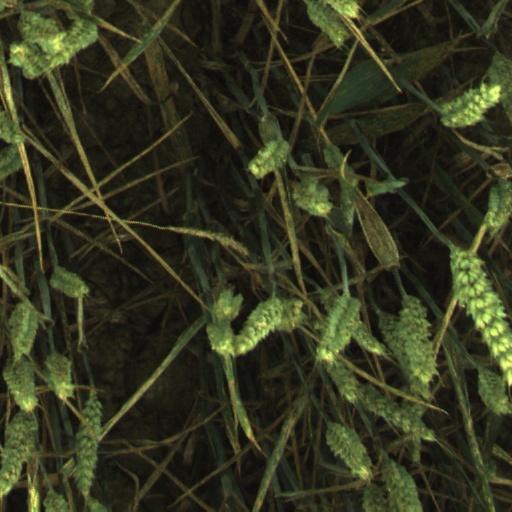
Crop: wheat